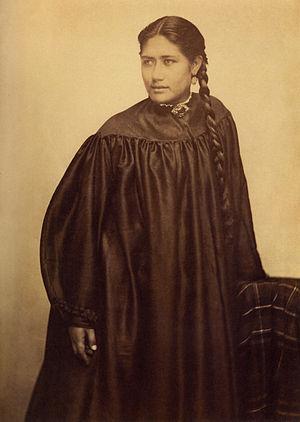
Mme. Moetia Salmon, niece de la Reine Pomaré IV, soeur de la Mme. Brander. 1869/70. Paul-Émile Miot.